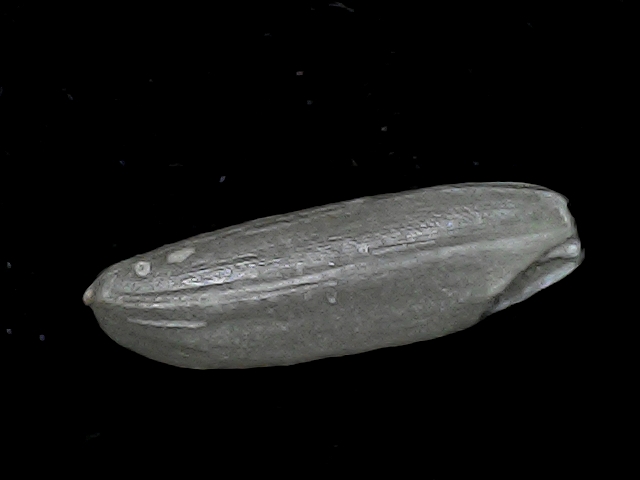
Rice variety: BD85